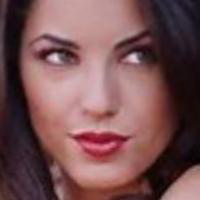
Age group: age 21-30